The Funny Side

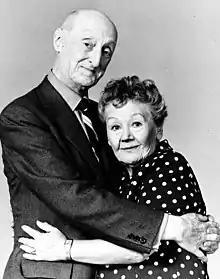
Bert Mustin and Queenie Smith.

The Funny Side is an American sketch comedy program that aired on NBC as part of its 1971 fall lineup.